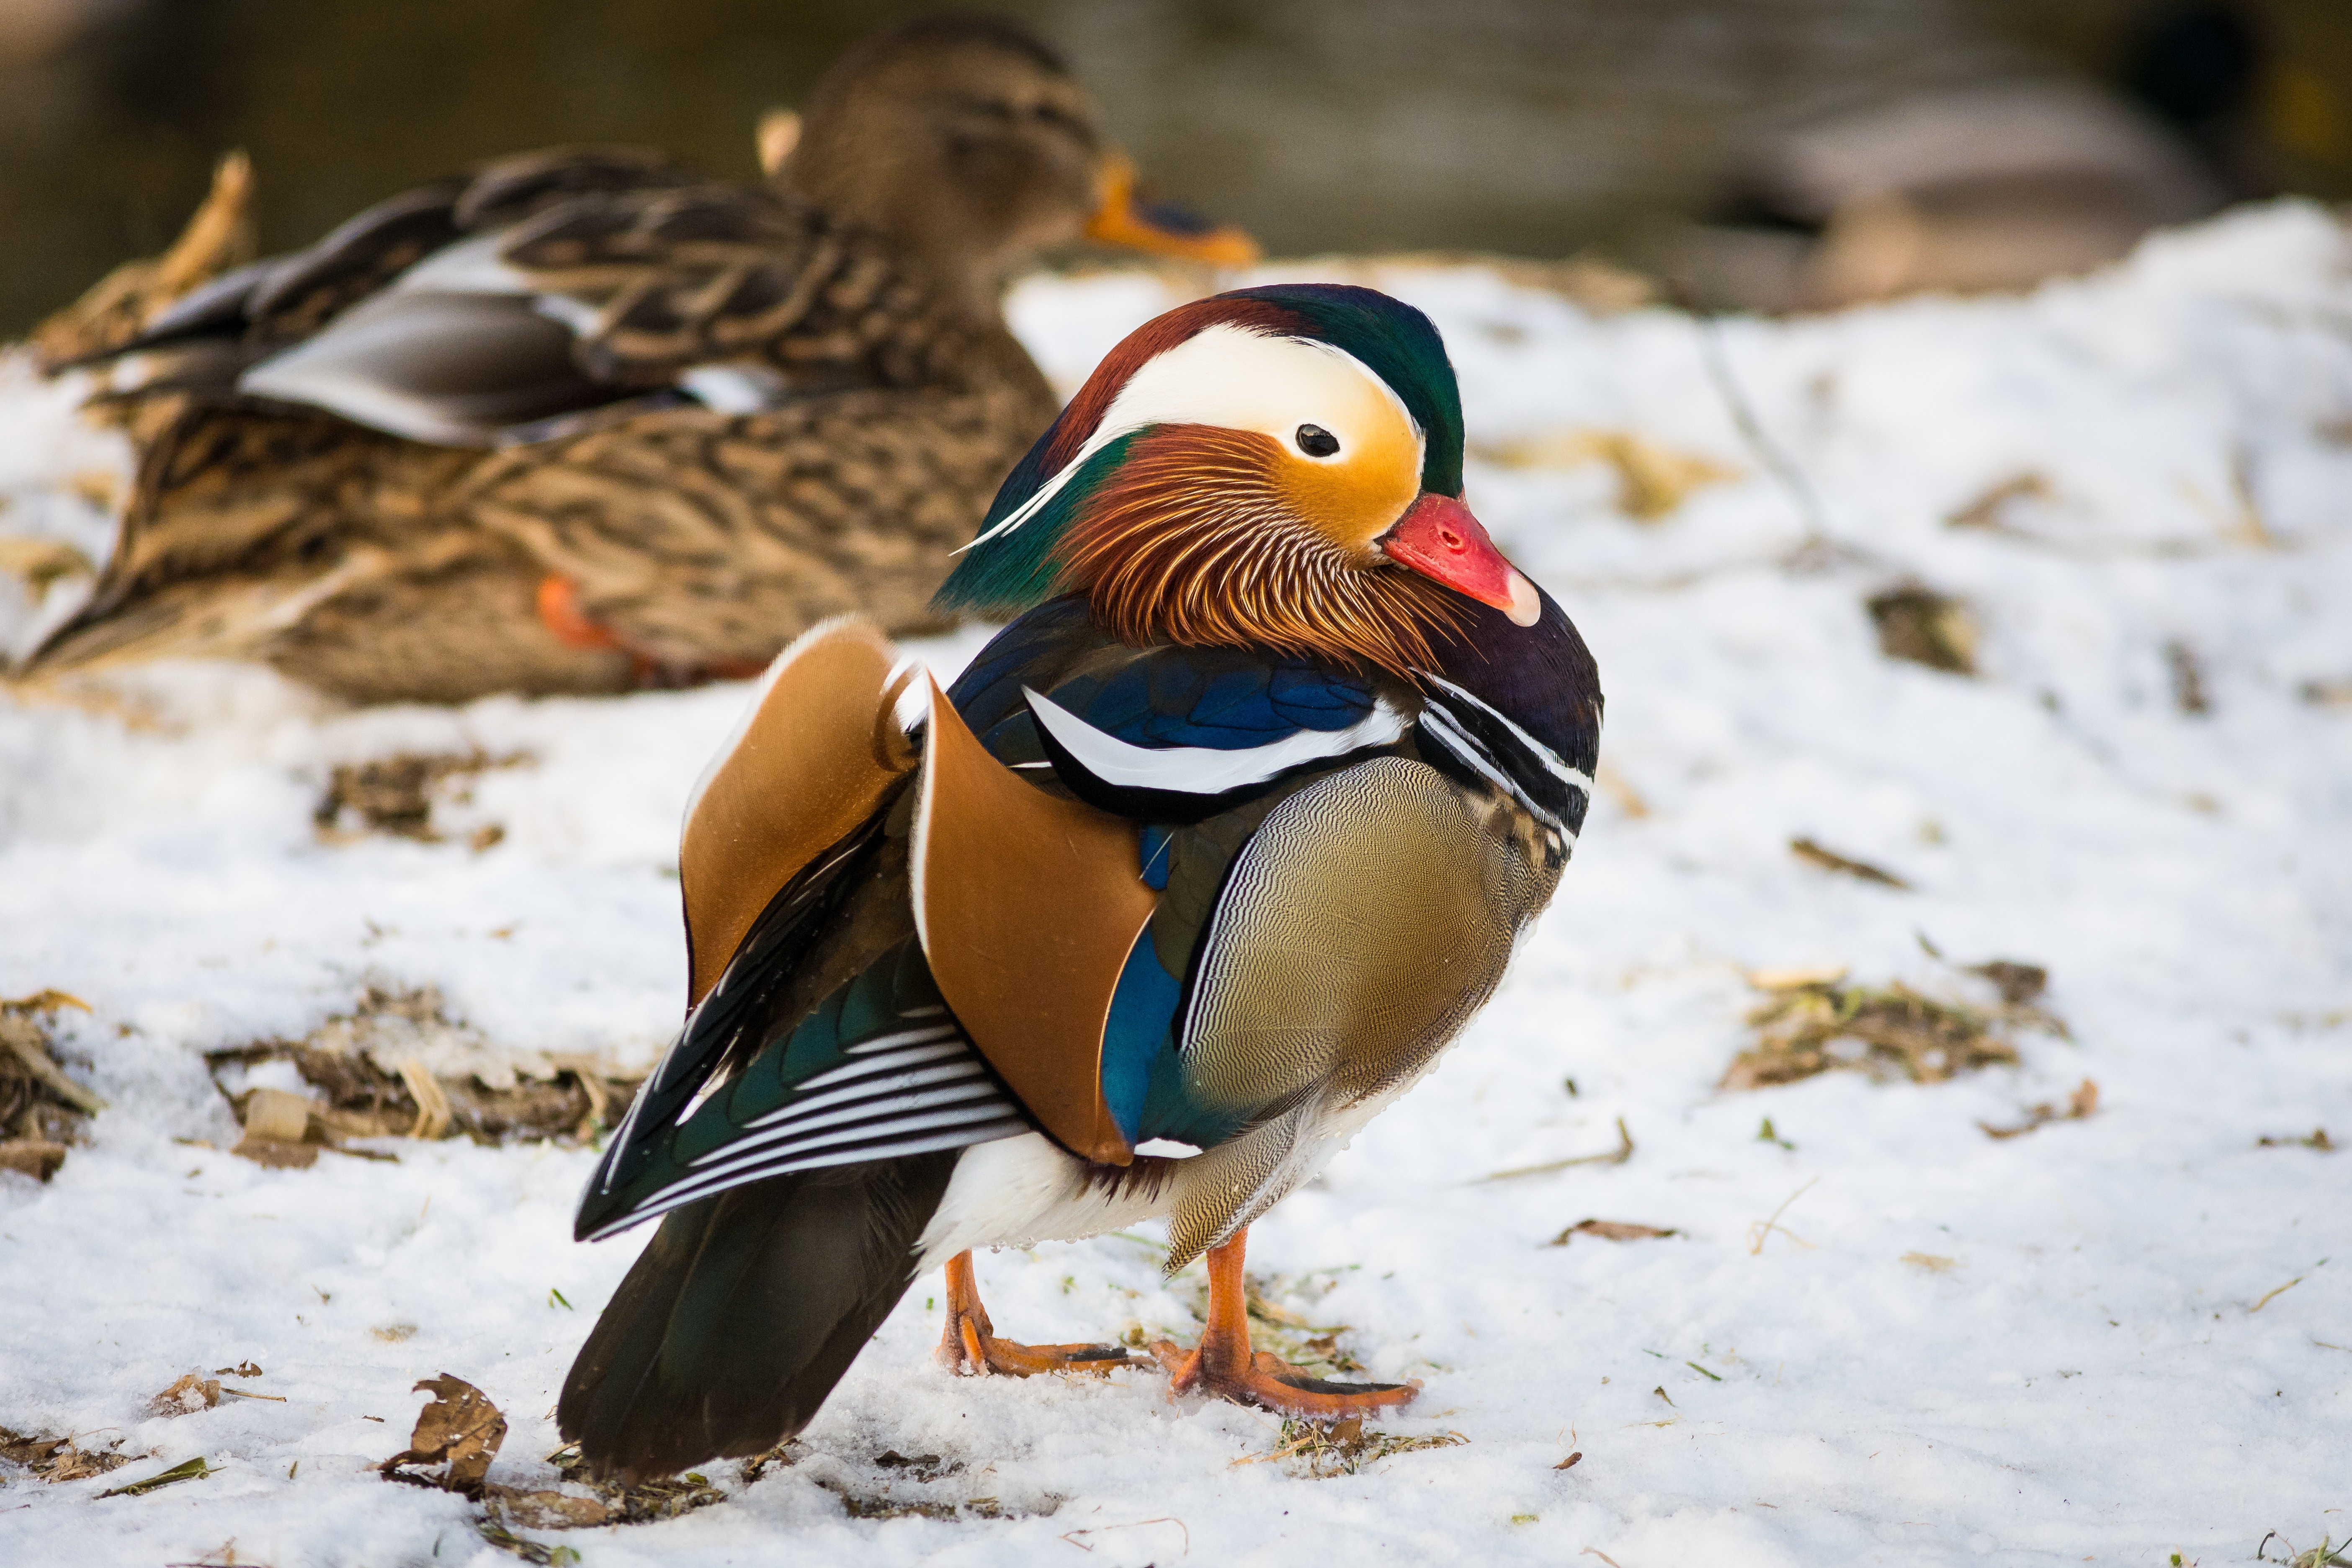
landscape, water, nature, outdoor, winter, bird, lake, animal, wildlife, beak, black, feather, fauna, plumage, birds, duck, vertebrate, creature, bill, waterfowl, water bird, animal world, mallard, animal portrait, seevogel, mandarin ducks, aix galericulata, ducks geese and swans